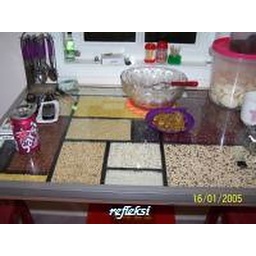
The dining table was hand made, using various kinds of seeds under a glass top.